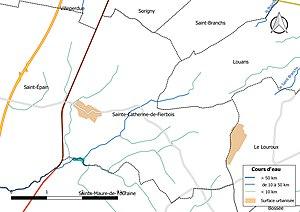
Carte du réseau hydrographique de la commune de fr:Sainte-Catherine-de-Fierbois (France).
Sainte-Catherine-de-Fierbois est une commune française du département d'Indre-et-Loire, en région Centre-Val de Loire.